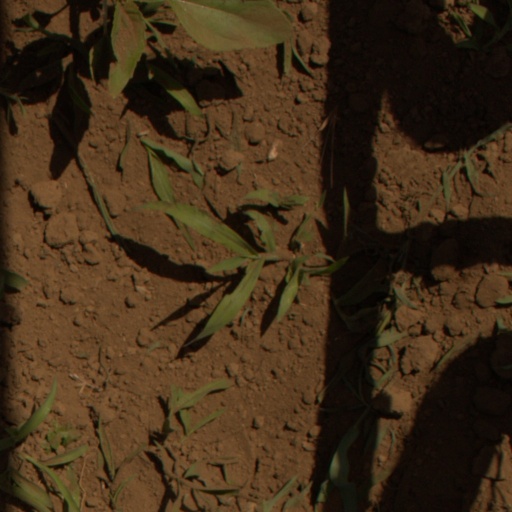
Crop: Jerusalem artichoke